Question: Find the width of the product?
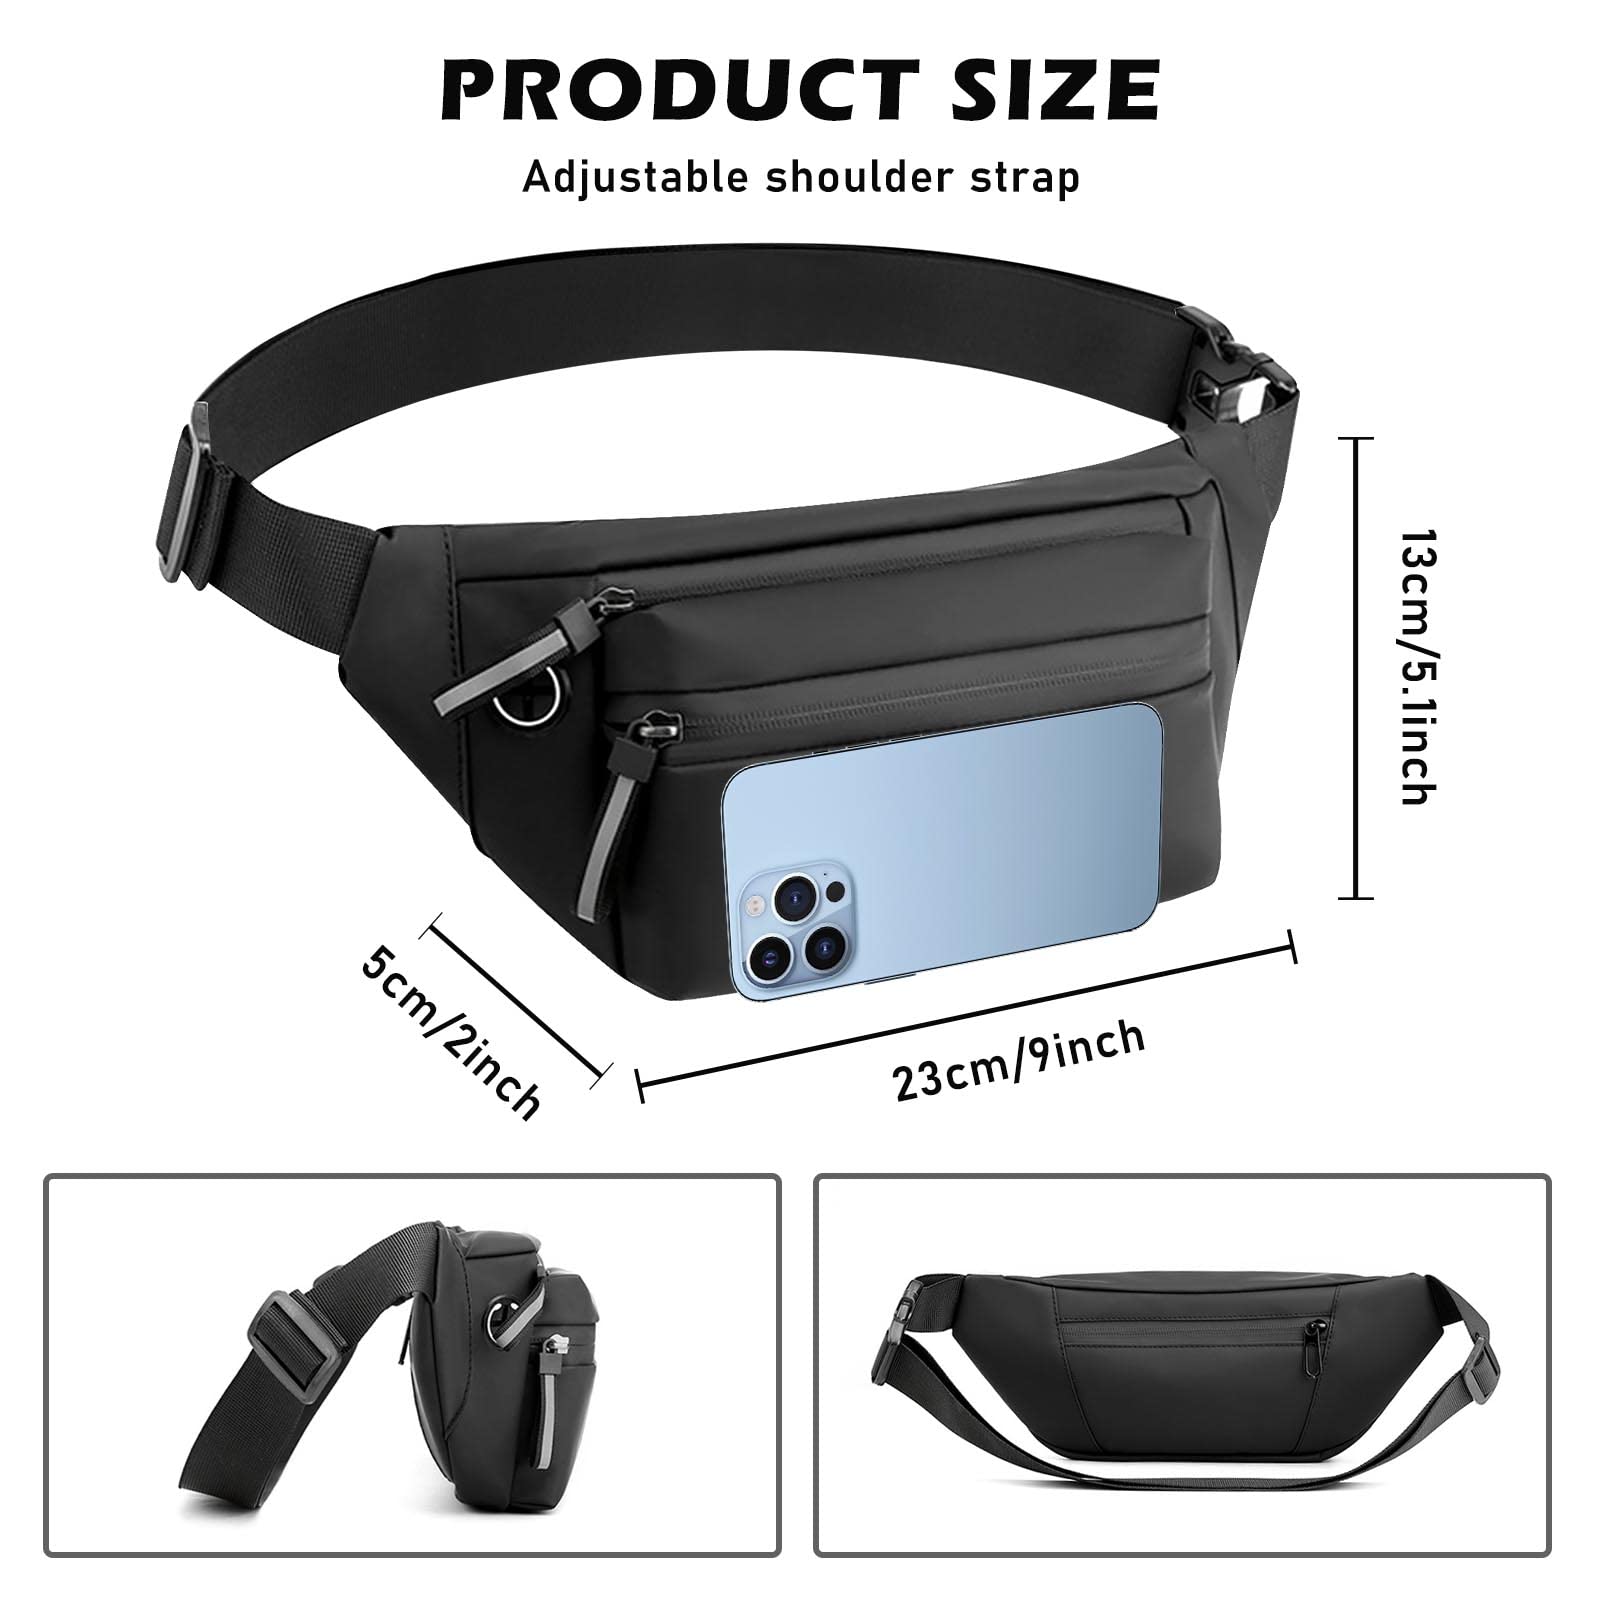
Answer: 5.0 centimetre